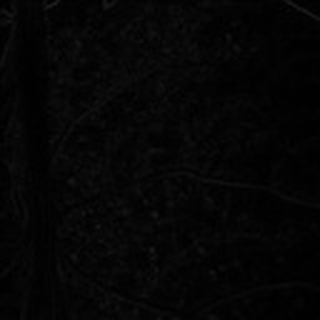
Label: cotton_aphids